Alphonse Malangone

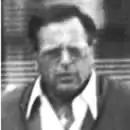
Federal Bureau of Investigation surveillance photograph of Alphonse Malangone

Alphonse Malangone (born December 2, 1936), legal name "Alfonso" and known as "Allie Shades," is a New York City-based mobster and former caporegime in the Genovese crime family. Malangone controlled the Genovese interests in the Fulton Fish Market, as well as being involved in pump and dump stock scams on Wall Street, and controlling Brooklyn's garbage hauling industry. He was a central figure in the book ""Takedown: The Fall of the Last Mafia Empire"" an autobiography by NYPD officer Rick Cowan who went undercover for several years in the commercial garbage industry, posing as a family member of Brooklyn garbage company and eventually gaining access to the garbage cartel's organization, the Kings County Trade Waste Association. Cowen describes Malangone as the cagiest and most relatable of mobsters he dealt with. Malangone was often with his longtime and most trusted soldier/driver Rocky Cimato. Rocky was popular amongst the organization always trusted and admired for his loyalty.